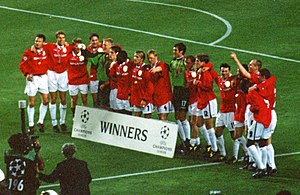
UEFA Champions League finalen 1999
Manchester United's spillere fejrer sejren.
UEFA Champions League finalen 1999 var en fodboldkamp der blev spillet den 26. maj 1999. Kampen blev spillet på Camp Nou i Barcelona, og skulle finde vinderen af UEFA Champions League 1998-99. De deltagende hold var tyske Bayern München og engelske Manchester United. Kampen huskes bedst for Manchester Uniteds to mål i overtiden og sejren på 2-1, efter at have været bagud det meste af kampen.